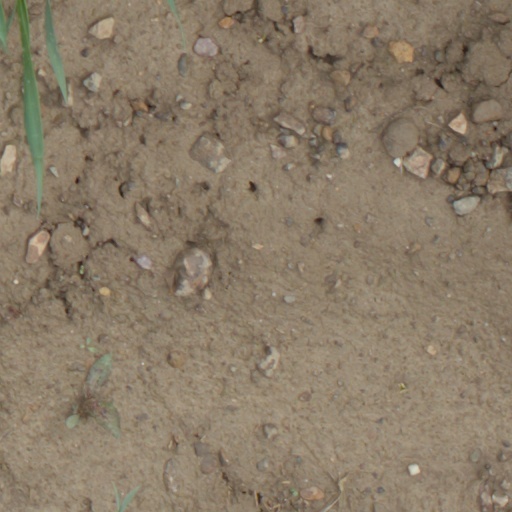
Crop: wheat